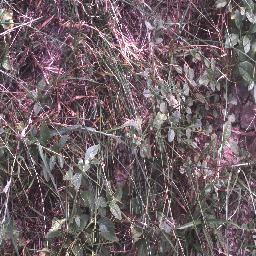
Label: negative